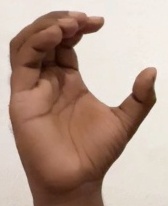
ASL sign: C